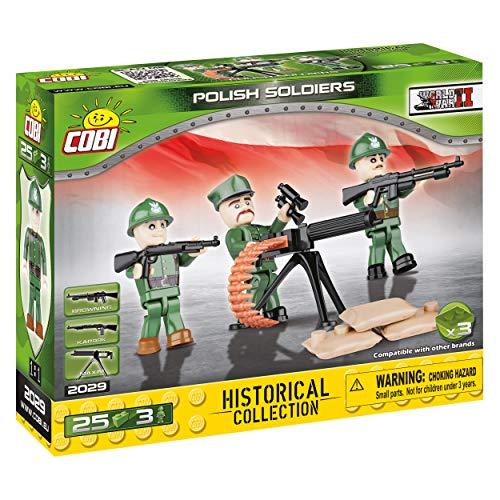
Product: COBI Historical Collection Polish Soldiers
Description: Set of three figurines of Polish soldiers in uniforms of World War II.
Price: $10.99
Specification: ProductDimensions:5.1x1.5x4.1inches|ItemWeight:1.28ounces|ShippingWeight:1.6ounces(Viewshippingratesandpolicies)|ASIN:B07L6P42M9|Itemmodelnumber:COB02029|Manufacturerrecommendedage:5-15years